Mark McGwire

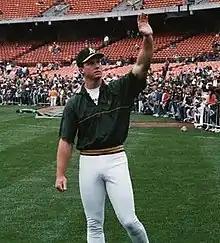
McGwire with the A's, 1989

From 1988 to 1990, McGwire followed with 32, 33, and 39 home runs, respectively, becoming the first Major Leaguer to hit 30+ home runs in each of his first four full seasons. On July 3 and 4, 1988, he hit game-winning home runs in the 16th inning of both games. Through , McGwire was tied for third all-time with Joe DiMaggio in home runs over his first two calendar years in the major leagues (71), behind Chuck Klein (83) and Ryan Braun (79).